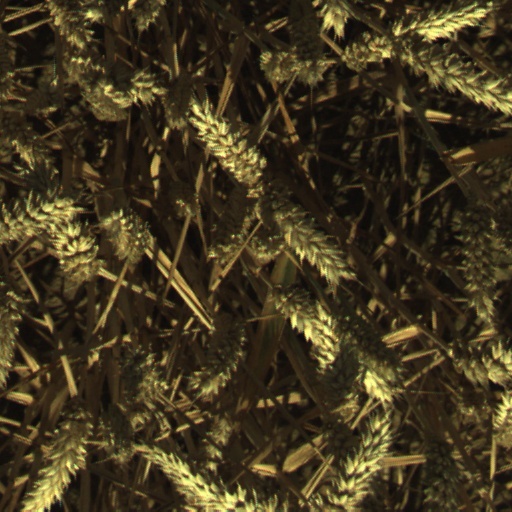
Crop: wheat